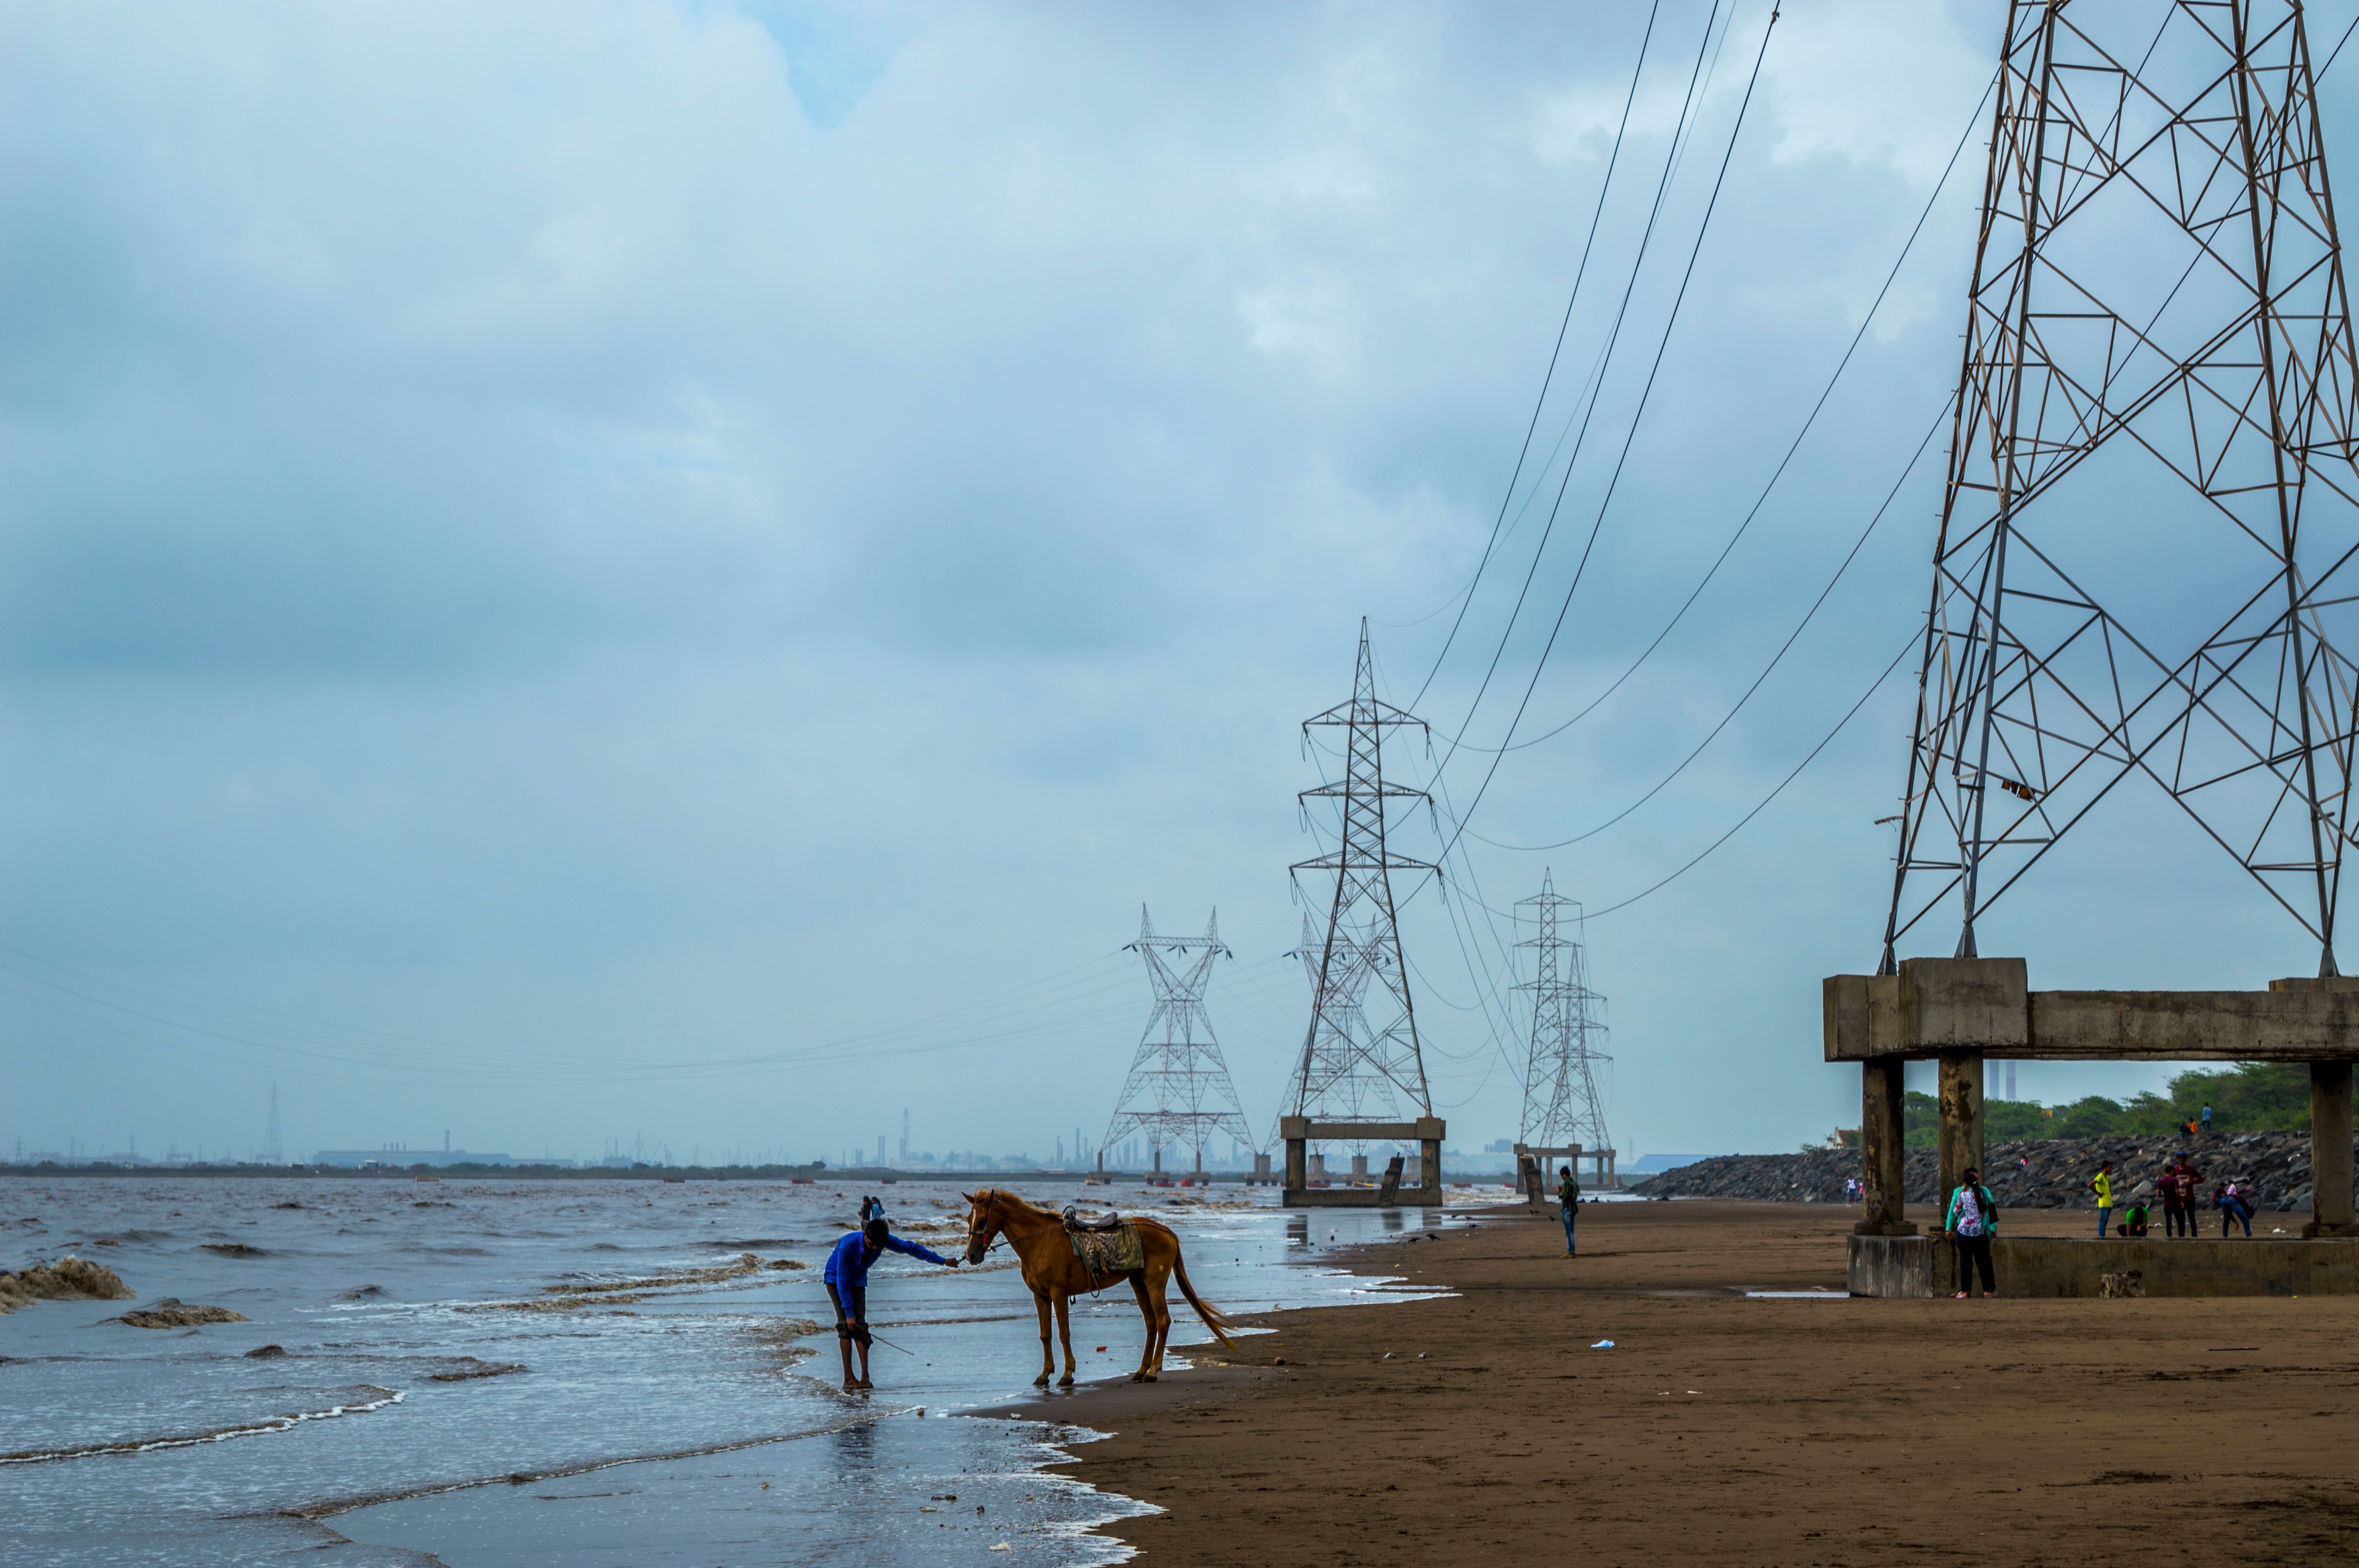
beach, sea, water, wind, tower, electricity, transmission tower, overhead power line